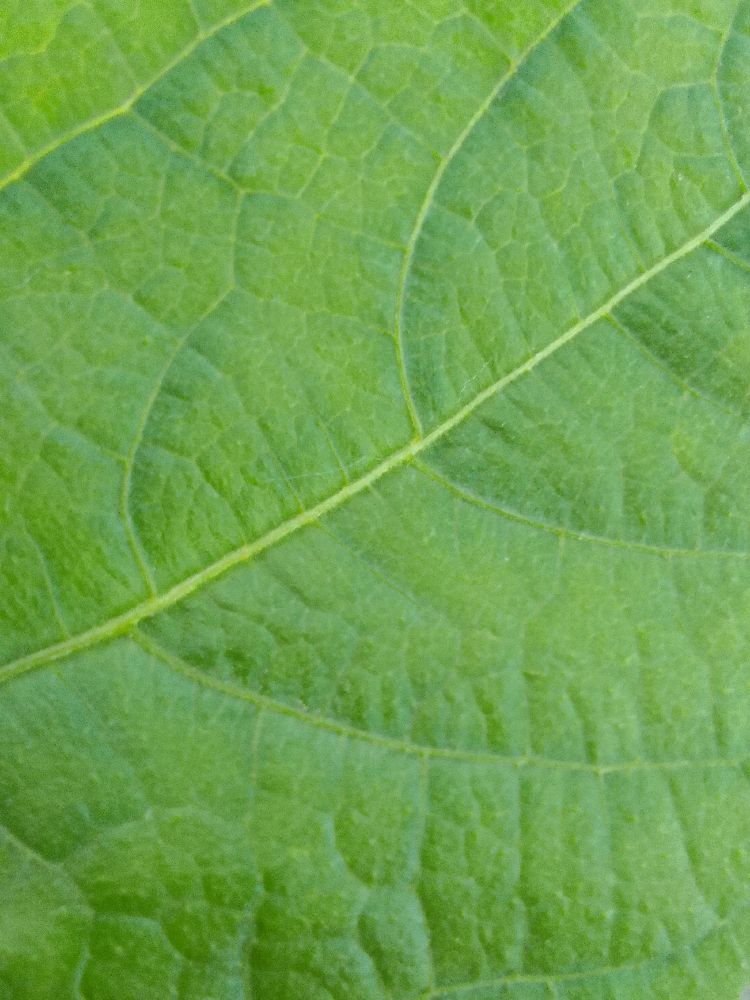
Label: healthy